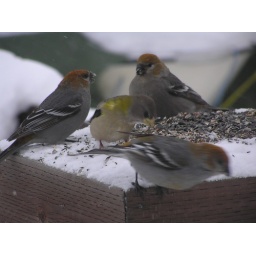
Three female pine grosbeaks and one female evening grosbeak. They were having quite a chat over the feeder.